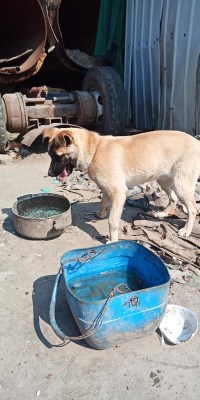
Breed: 3336-n000121-chinese_rural_dog